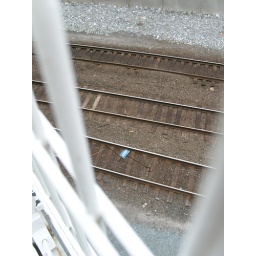
A stop sign that didn't work, on train tracks in Seattle, August 2008